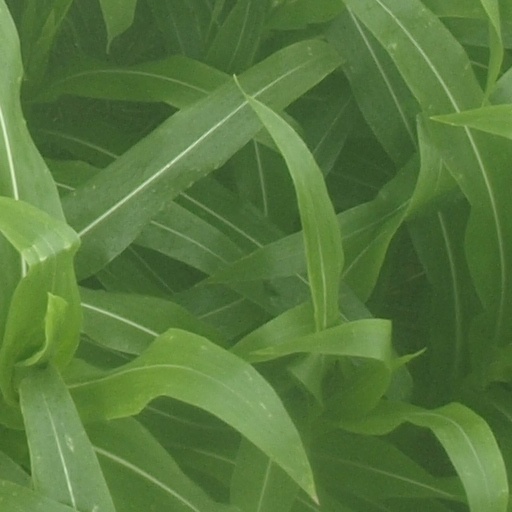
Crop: maize; corn